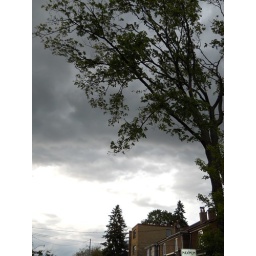
a tree in the darkening sky